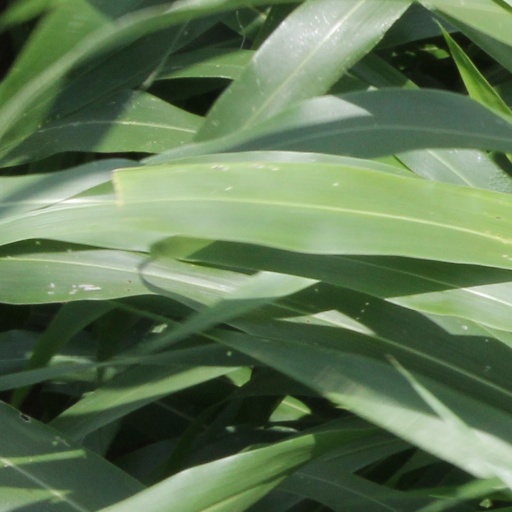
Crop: sorghum